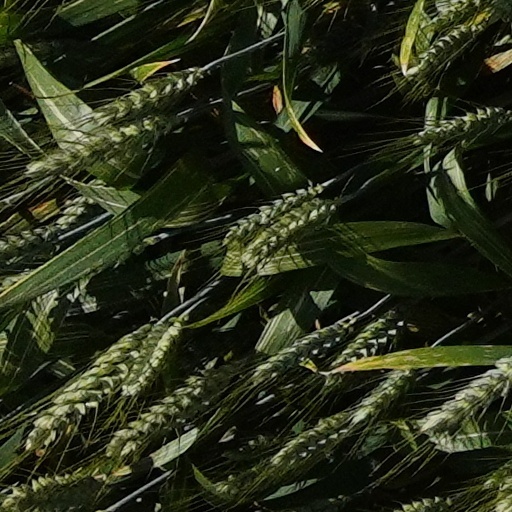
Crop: wheat